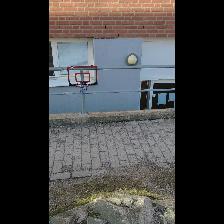
Label: NonHuman